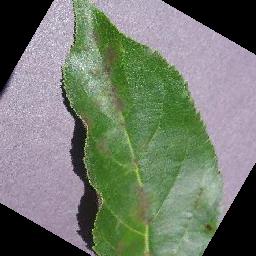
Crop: apple
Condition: scab